Torato Umanuto

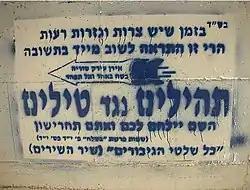
"Tehillim neged Tilim", a slogan initially coined during the Iraqi missile campaign against Israel in 1991. It has since gained widespread popularity among the Religious Zionist community and the Haredi community.

During the 1948 Arab–Israeli War, Israeli prime minister David Ben-Gurion reached a special arrangement with Israel's Haredi Jews (represented by Agudat Yisrael and Yitzhak-Meir Levin) in which a small part of the community's senior yeshiva disciples (400 men) would be temporarily exempted from serving in the Israel Defense Forces, but only as long as their sole occupation was studying the Torah, which a number of Haredi Jews devote and occupy themselves with for the majority of their day as a religious commandment. The arrangement's original purpose was to reach a comprehensive accommodation, later called the secular–religious status quo, between the secular community and the Haredi population who were then living under the British Mandate for Palestine, and by extension preventing an internal conflict within the Palestinian Jewish community (the Yishuv) amidst high tensions with the region's Arabs.